Javier Grillo-Marxuach

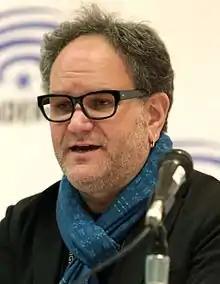
Grillo-Marxuach in 2017

Javier "Javi" Grillo-Marxuach (born October 28, 1969, in San Juan, Puerto Rico) is a television screenwriter and producer, and podcaster, known for his work as writer and producer on the first two seasons of the ABC television series "Lost", as well as other series including "Charmed" and "".